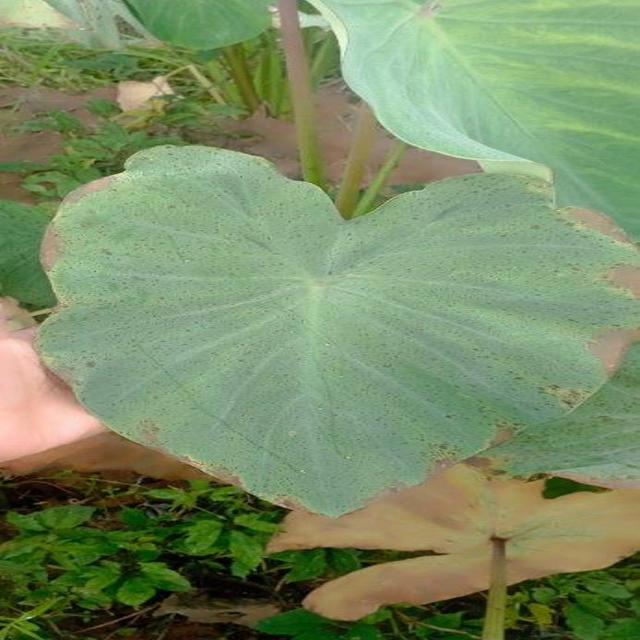
Label: Mid_Blight